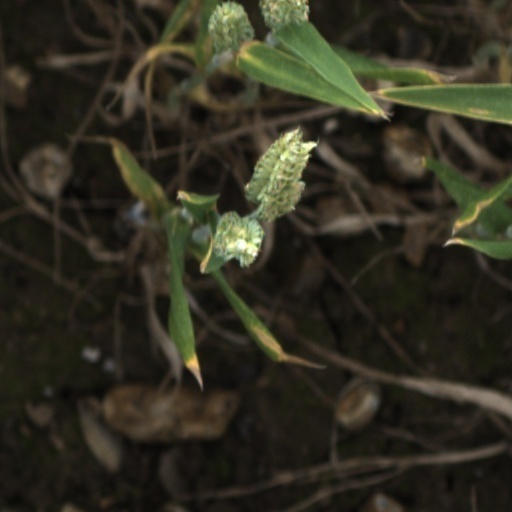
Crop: wheat